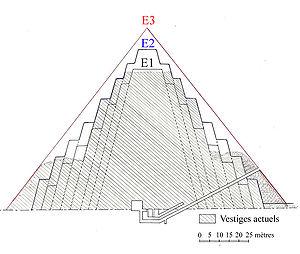
Coupe Sud-Nord de la pyramide de Meïdoum
Meïdoum est un site archéologique d'Égypte situé dans le gouvernorat de Beni Souef à mi-chemin entre Gizeh et le Fayoum, c'est-à-dire à environ 100 km au sud du Caire. Le monument majeur du site est la pyramide de Meïdoum, centre d'une nécropole de grands mastabas datant de l'Ancien Empire.
La pyramide de Meïdoum est une pyramide, initialement à sept degrés, puis élargie à huit degrés et enfin transformée pour devenir la première pyramide à faces lisses égyptienne. Elle est attribuée à Snéfrou, premier roi de la IVᵉ dynastie, et se situe à Meïdoum à l'entrée du Fayoum. Son nom ancien est Djed-Snéfrou. Elle porte également le nom de « fausse pyramide », donné par les Arabes, du fait de son état actuel ne la faisant plus ressembler à une vraie pyramide. De part la technique de construction et l'agencement des différents éléments du complexe et des appartements funéraires, ce monument est une transition entre ceux de la IIIᵉ et ceux de la IVᵉ dynastie, à la fois archaïque et innovante. Les pyramides de Snéfrou, d'un volume total de 3 300 000 m³, représentent le projet le plus ambitieux de toute l'Antiquité.
Alors que les premières pyramides d'Égypte étaient composées de degrés superposés, les architectes de la fin de la IIIᵉ dynastie et du commencement de la IVᵉ dynastie ont perfectionné leurs techniques pour aboutir à des pyramides à faces lisses, dont les plus magnifiques représentantes sont les pyramides de Gizeh.